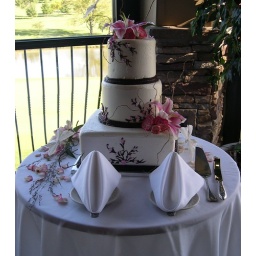
The cake was decorated in the wedding colors of pink and brown.